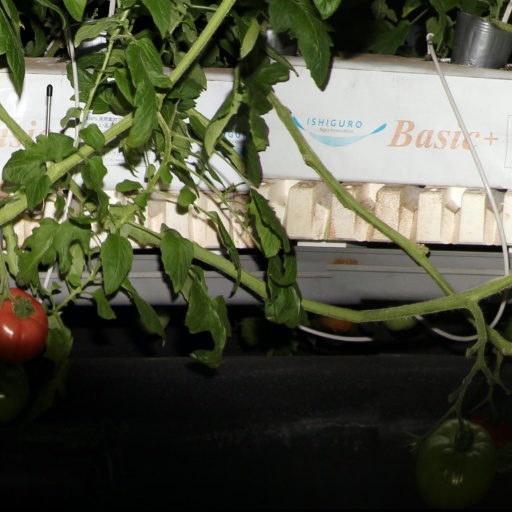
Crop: tomato